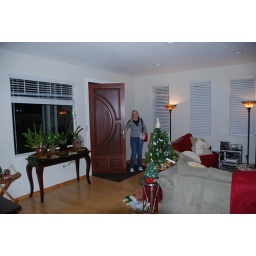
Dan took this photo as I walking in the door from work.